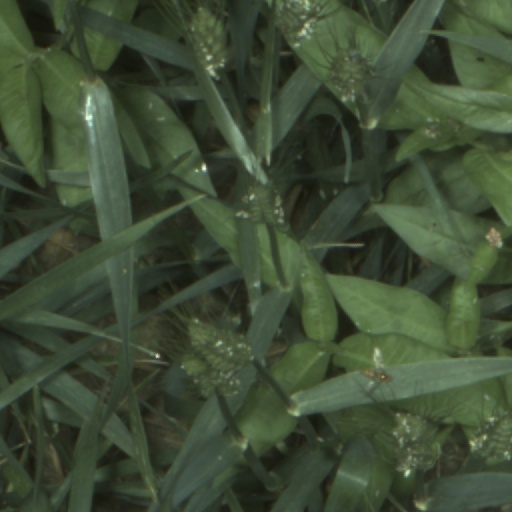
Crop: wheat